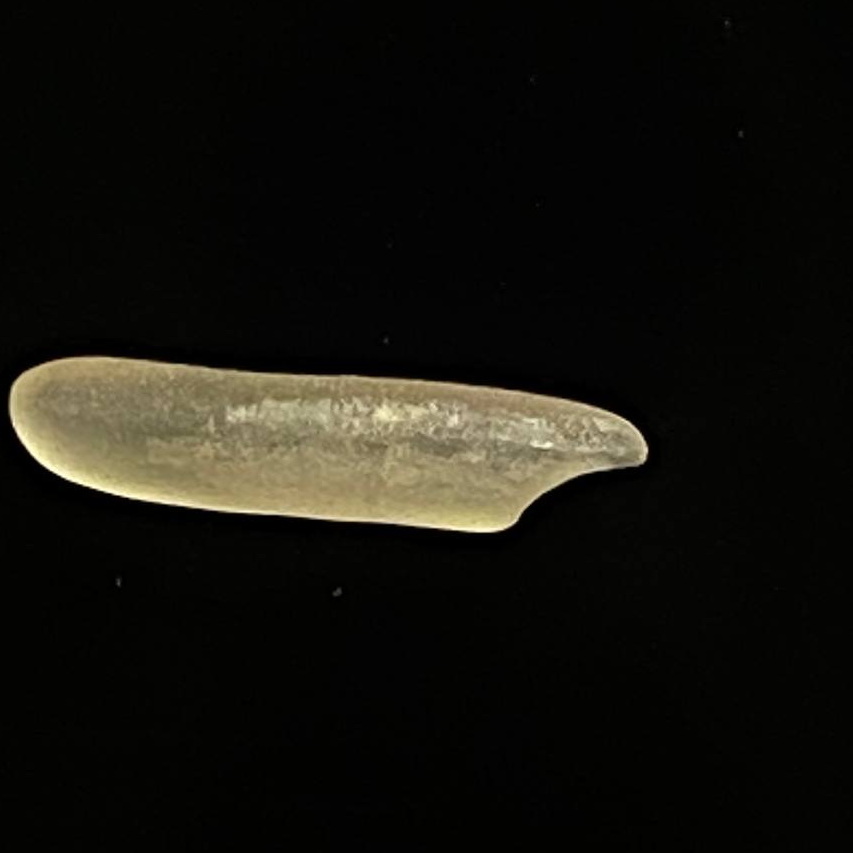
Rice variety: Bashmoti